Slovak Air Force

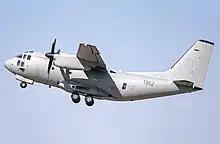
A C-27J on take off

After the formal dissolution of Czechoslovakia on January 1, 1993, Czech and Slovak aircraft were divided according to each nation's population, in a ratio of nearly 2:1 in the Czech Republic's favor. The exceptions to this rule were the MiG-23's, which were given exclusively to the Czech Air force, and the MiG-29's, which were divided evenly between the two nations. Slovak bases were initially under-equipped to handle the aircraft transferred from the Czech bases, and required considerable improvements in infrastructure to facilitate the new air force.